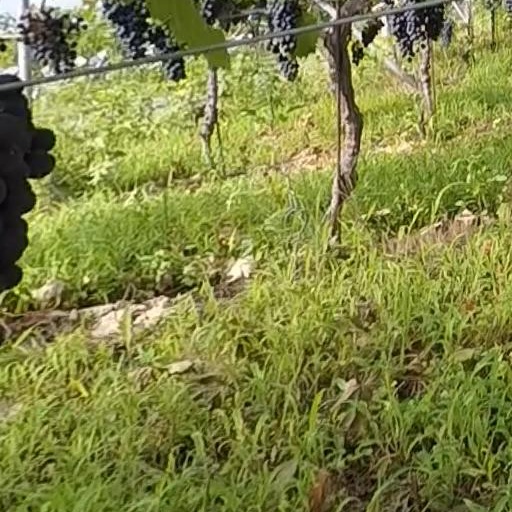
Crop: grape